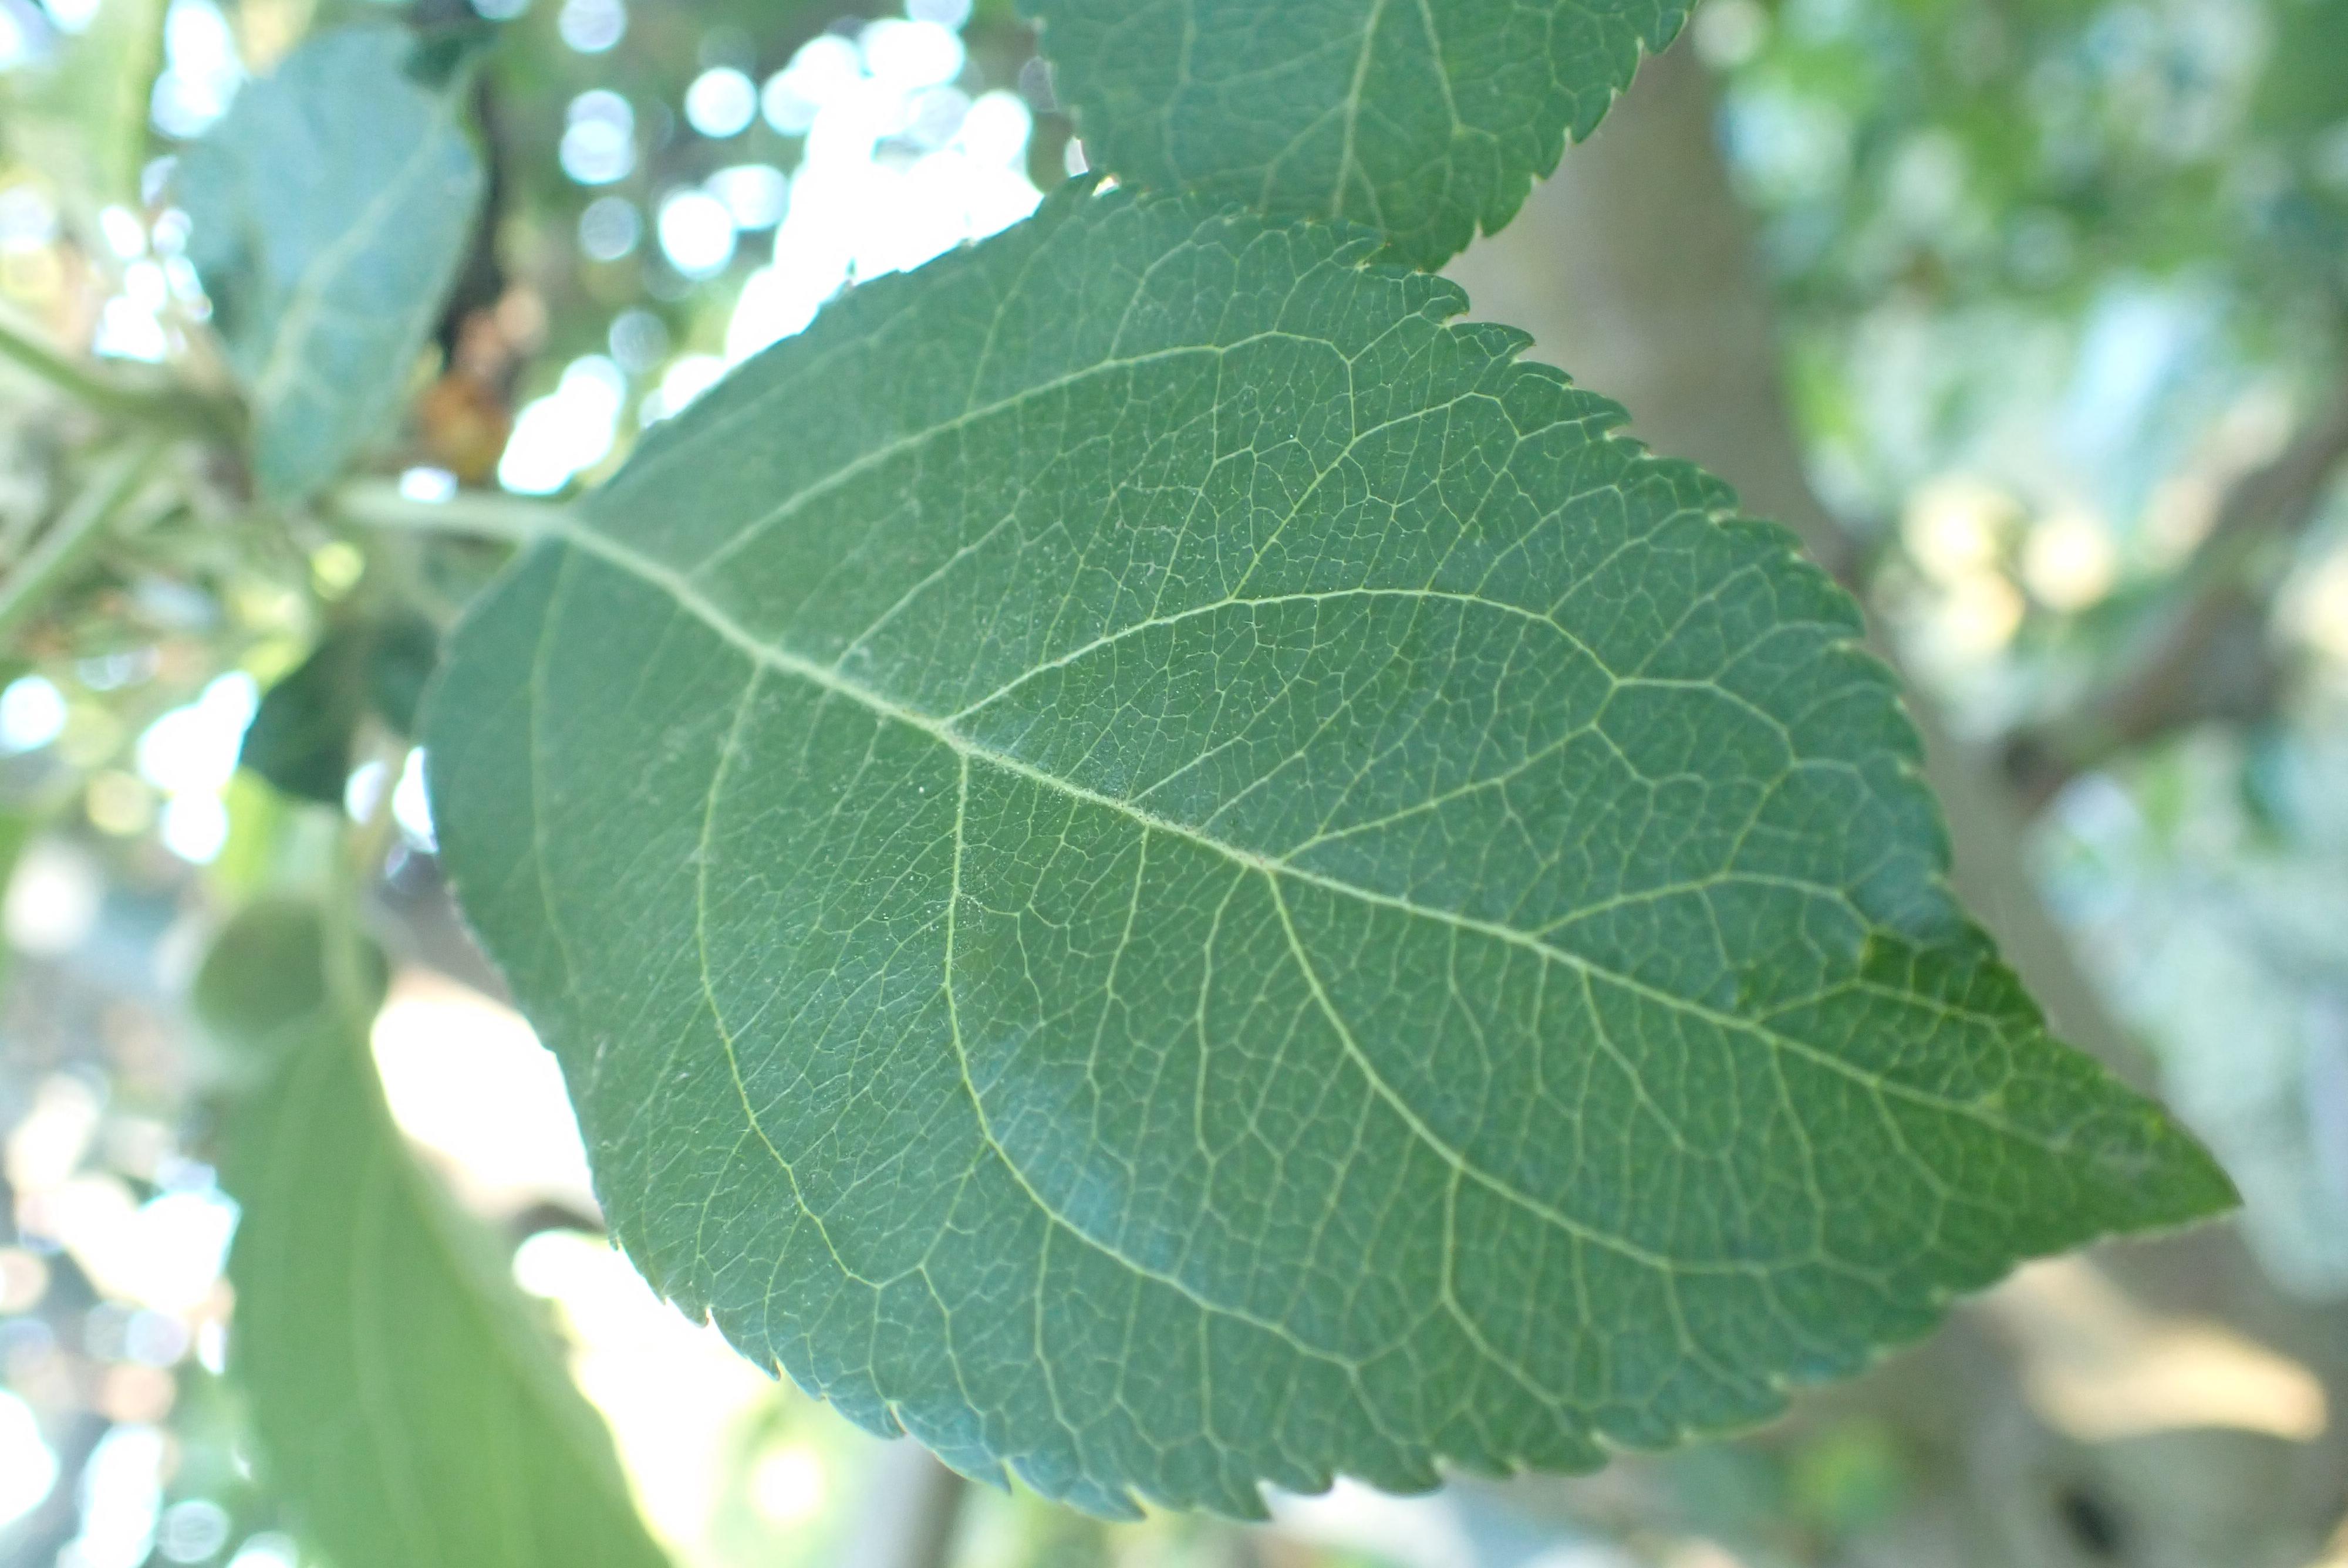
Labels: healthy